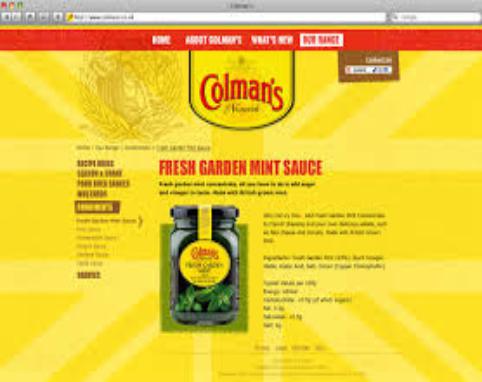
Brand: Colman's
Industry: Food